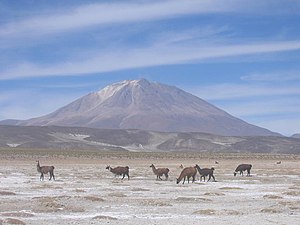
Salar de Uyuni / Galleri
Salar de Uyuni er verdens største saltslette med en overflade på 10.582 km². Saltsletten ligger i Bolivias sydvestlige del i departementerne Potosí og Oruro i ca. 3650 meter over havet. De rigeste mineralforekomster i saltsletten er halit og gips. Saltsletten er ca. 25 gange større end de nordamerikanske Bonneville Salt Flats.